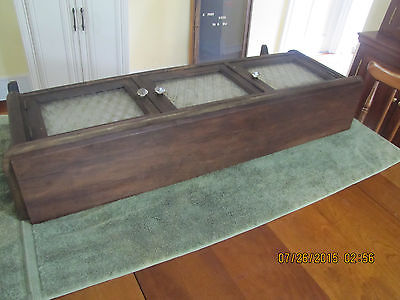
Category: cabinet